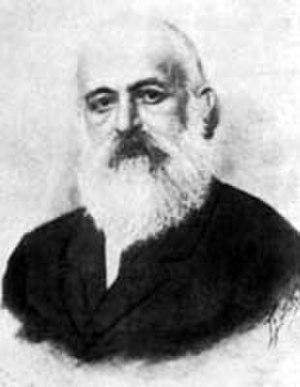
Giovanni Battista Cavalcaselle est un historien de l'art connu principalement pour ses études de la peinture de sa patrie, l'Italie, et, avec son collaborateur J. A. Crowe, comme pionnier de la forme moderne de l'histoire de l'art.